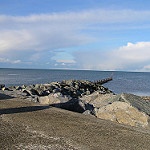
Label: sea